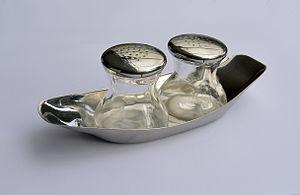
Wilhelm Wagenfeld est l'un des designers industriels allemands les plus importants du XXᵉ siècle, élève du Bauhaus.